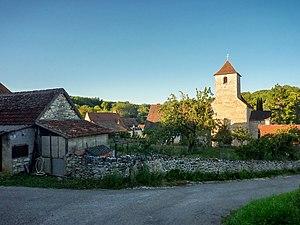
Sabadel-Lauzès
Sabadel-Lauzès est une commune française, située dans le département du Lot en région Occitanie.